LGBTQ history in Chinatown, San Francisco

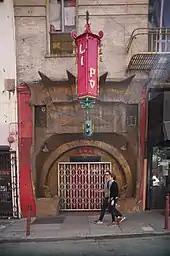
Entrance to Li-Po on Grant Avenue

In the 1938's, a new nightclub—The Forbidden City, located at 363 Sutter Street in Chinatown, and run by Charlie Low—had become one of the most famous entertainment places in San Francisco. During its time in business from the late 1930s to the late 1950s, the Forbidden City gained an international reputation with its unique showcase of exotic oriental performance from Chinese American performers. It staged a remarkably wide variety of bizarre and motley performances: song-and-dance routines, slapstick, musical duets, solo performances, magic acts, Vaudeville, and even erotic "bubble" and "feather" dancing. These shows explored a new representation of Orientalism, which permitted a queer discourse that differed from the normal, "decent" and dominant white entertainment culture. Meanwhile, it also integrated the Chinese female impersonating performance. Typically, Jackie Mei Ling, a successful dancer and female impersonator, publicly identified himself as a gay man. He is famous for his innovative Oriental dance in various performances. For example, he once played the role of harem master in the show "The Girl in the Gilded Cage", with his flexible body contorting in a series of peculiar postures. The sexualized and racialized performances caused the club to become a spot for sex tourism, attracting LGBT clients from all over the world.